Justin Wilson (racing driver)

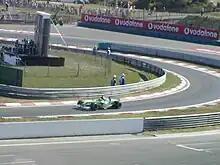
Wilson driving for Jaguar at the

He equalled the pace of his more experienced teammate Jos Verstappen; Wilson generally qualified in a low grid slot and made brisk starts to gain track position before a pit stop. Before the , Jaguar selected him to replace the under-performing Antônio Pizzonia for the rest of the season. David Pitchforth, Jaguar's managing director, and team principal Tony Purnell were impressed with Wilson's performances and driving; they received feedback from Stoddart and Wilson's mechanics at Nordic Racing. Palmer told Wilson to visit Jaguar's headquarters in Milton Keynes for a seat fitting at midnight with a contract written up the day after the . Having been granted the final five races to convince Jaguar to keep him alongside Webber for , Wilson found the Jaguar different to handle than his Minardi and did not foresee the change in driving style required to use it. His teammate outperformed him by half a second on average in his first four races with the team due to his unfamiliarity with the car, but was consistently within three to four-tenths of a second per lap of Webber's pace by the end of the season. Wilson finished eighth at the and was 20th in the drivers' standings with one point.